Partit de la Nacion Occitana

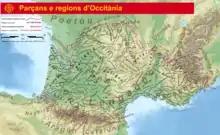
Map of Occitan Countries

The Partit Nacionalista Occitan, more simply, "PNO" (in English: "Occitan Nationalist Party") is a political party of Occitania, founded in 1959 by François Fontan (1929–1979). The current name is "Partit de la Nacion Occitana" (in English: "Occitan Nation Party").